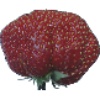
Label: Strawberry Wedge 1